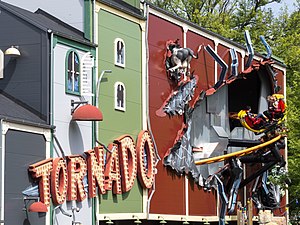
Tornado (rutsjebane)
Tornado på Bakken
Tornado er en roterende rutsjebane på Dyrehavsbakken i Klampenborg lidt nord for København. Rutsjebanen, der åbnede den 9. april 2009, er fremstillet af firmaet Intamin.